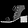
Label: Sandal